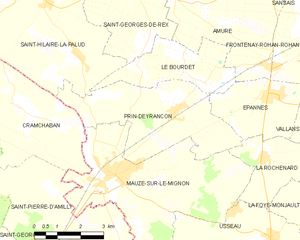
Carte des communes françaises Prin-Deyrançon